Great Western Main Line upgrade

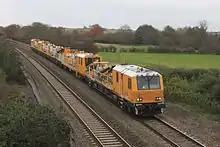
A High Output Plant System train

The new NR Series 1 overhead line equipment, designed and manufactured by Furrer+Frey, is a TSI compliant OLE design specified to allow multiple pantograph operation at operation and is being installed using Amey plc's High Output Plant System (HOPS) and other conventional techniques. This is designed to allow Adjacent Line Operation (ALO) where works can be carried out while trains operate on adjacent tracks. The HOPS has five sections, each of which handles a different aspect of the installation – these can be coupled together to work as one unit, or separated to work independently. The train will be maintained at the High Output Operations Base (HOOB) in Swindon, on the site of former sidings. HOPS will mix and lay of concrete per night, and all equipment and personnel will arrive at the site on board.